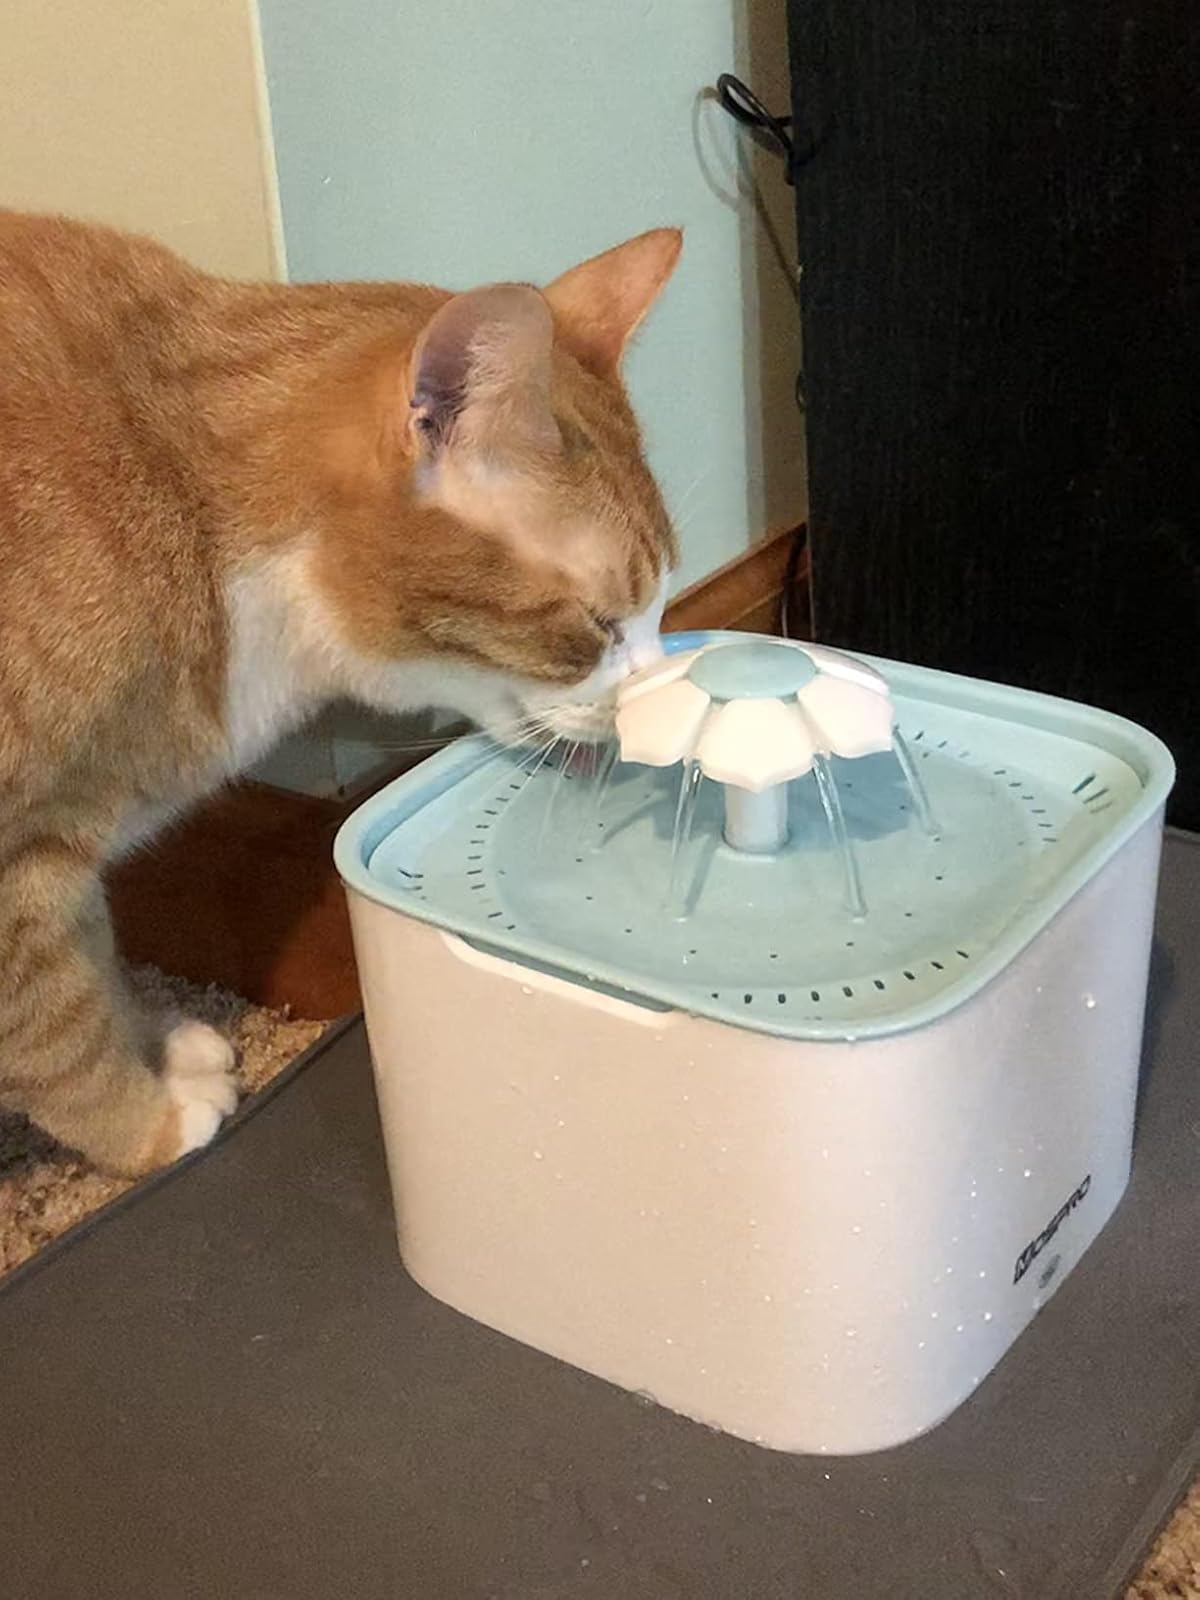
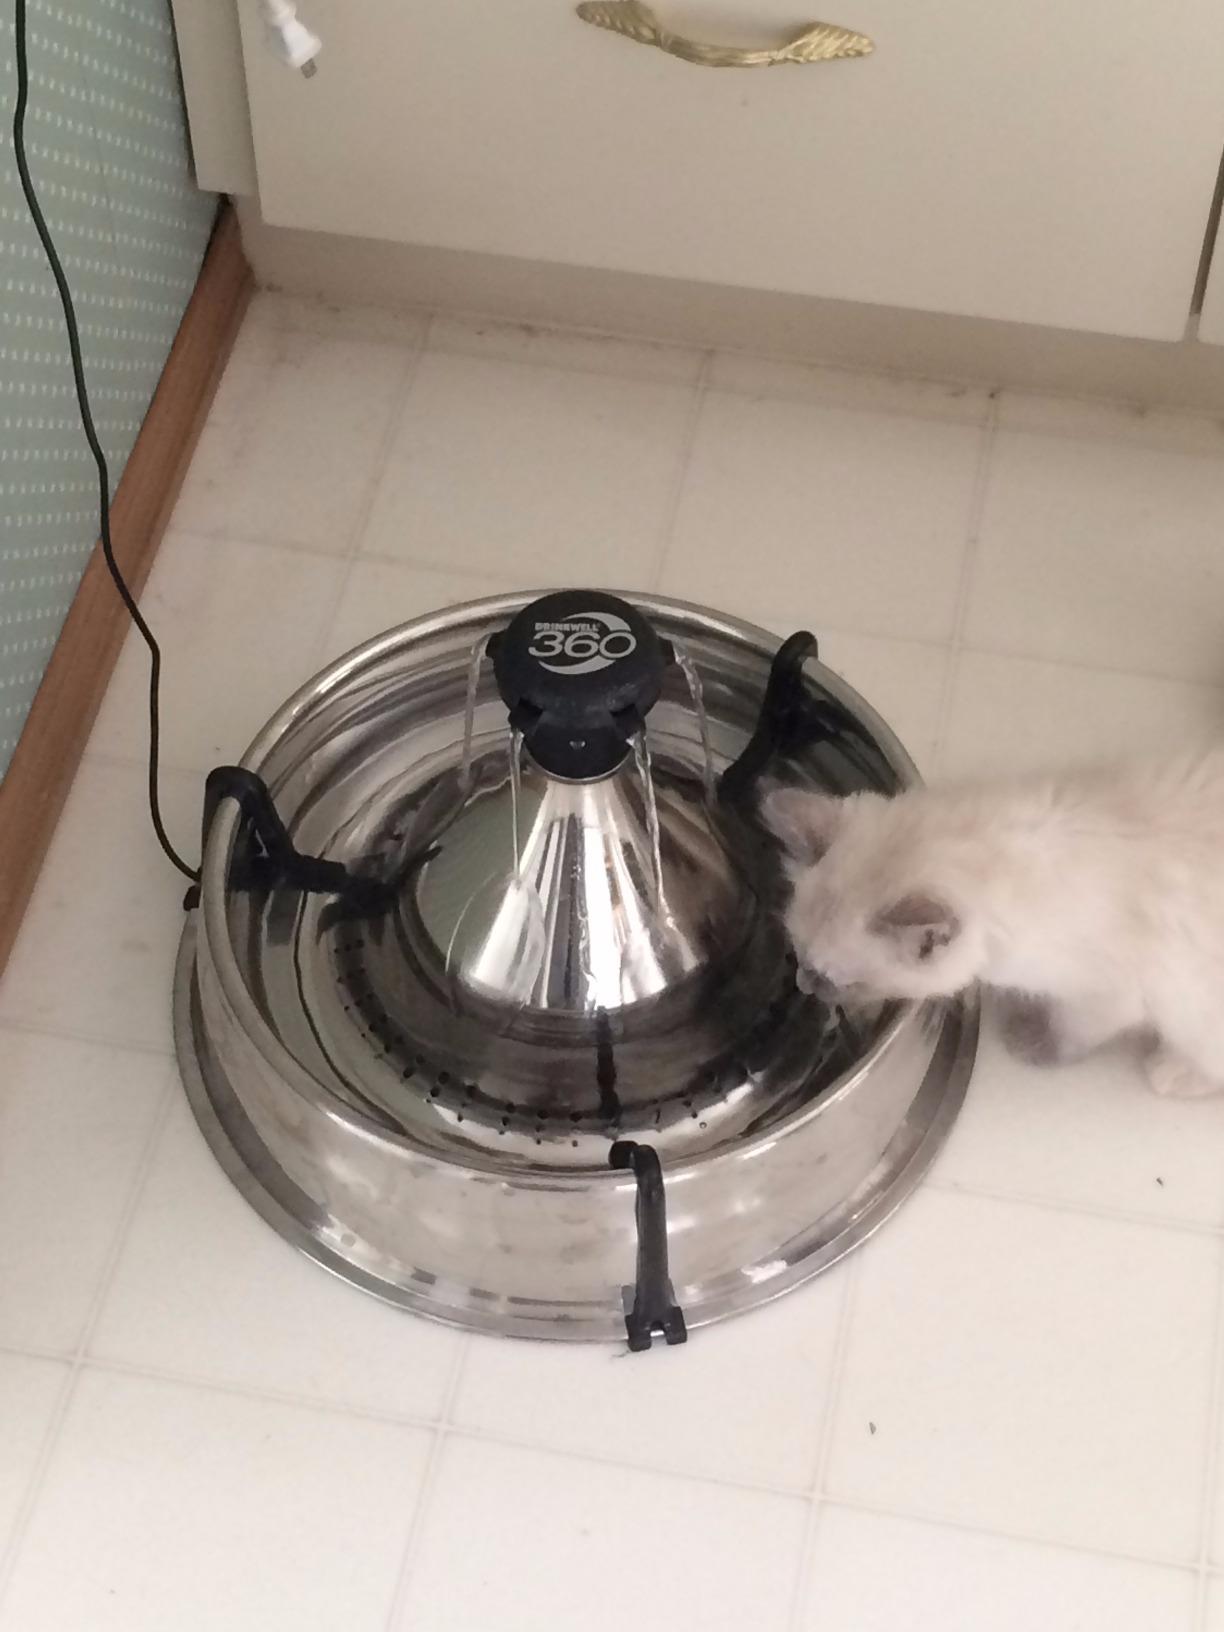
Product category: items_bowl
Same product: no